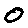
Label: 0